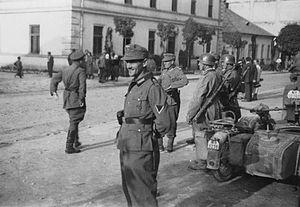
Le Ghetto de Sambor était un ghetto juif polonais créé en mars 1942 par les SS à Sambir, dans l'ouest de l'Ukraine. Dans l'entre-deux-guerres, la ville faisait partie de la deuxième République polonaise. En 1941, les Allemands capturent la ville au début de l'opération Barbarossa. Selon le recensement polonais de 1931, les Juifs constituaient près de 29% des habitants de la ville, la plupart d'entre eux ont été assassinés pendant la Shoah. Plus de 10,000 juifs périrent dans ce ghetto.